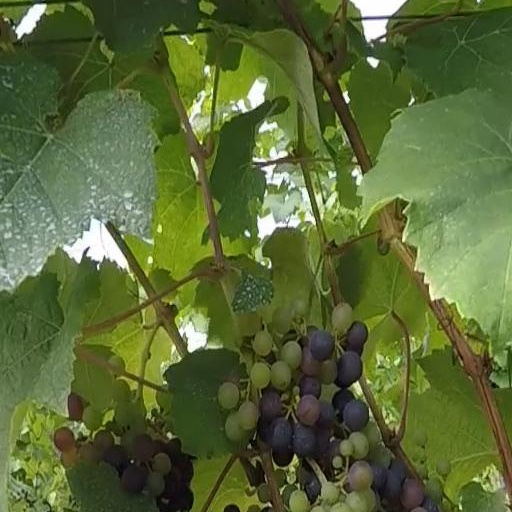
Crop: grape